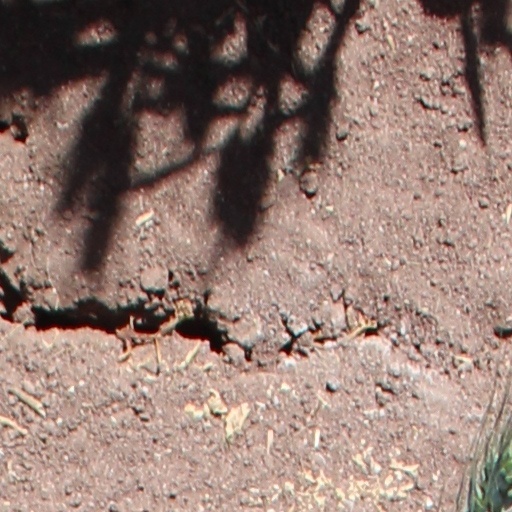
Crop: wheat